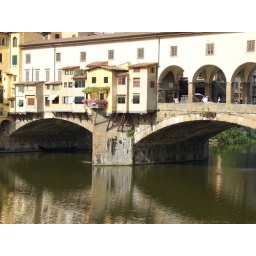
The oldest bridge in Florence, it is home to gold and silver jewelry artisans.